A Generation

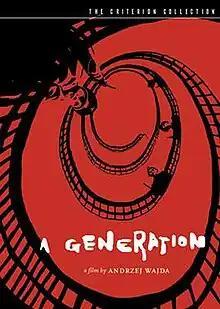

A Generation is a 1955 Polish film directed by Andrzej Wajda. It is based on the novel "Pokolenie" by Bohdan Czeszko, who also wrote the script. It was Wajda's first film and the opening installment of what became his Three War Films trilogy set in the Second World War, to be followed by "Kanał" and "Ashes and Diamonds".